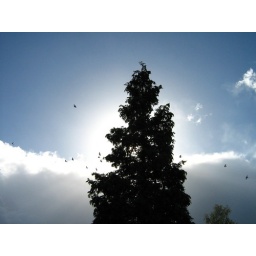
A flock of birds just flying by as I photographed a tree blocking the sun.